Arvo Tuominen

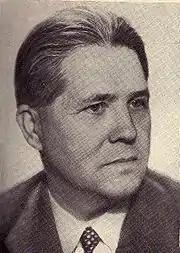
Arvo Tuominen, 1950s

Arvo "Poika" Tuominen (5 September 1894 – 27 May 1981) was a Finnish communist revolutionary and later a social democratic journalist, politician and author. He was given his nickname in 1920 because of his boyish look.